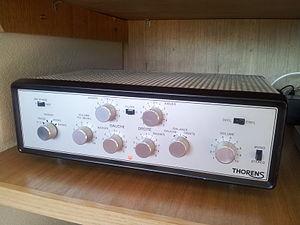
Thorens est une entreprise suisse fondée en 1883 et fabricant du matériel audio haut de gamme ; elle est principalement renommée et diffusée mondialement pour ses platines tourne-disques vinyle. Rachetée par Gunter Kürten, l'entreprise transfère son siège social en Allemagne en 2018.